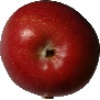
Label: braeburn_apple